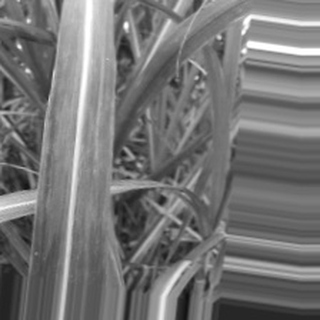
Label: sugarcane_bacterial_blight